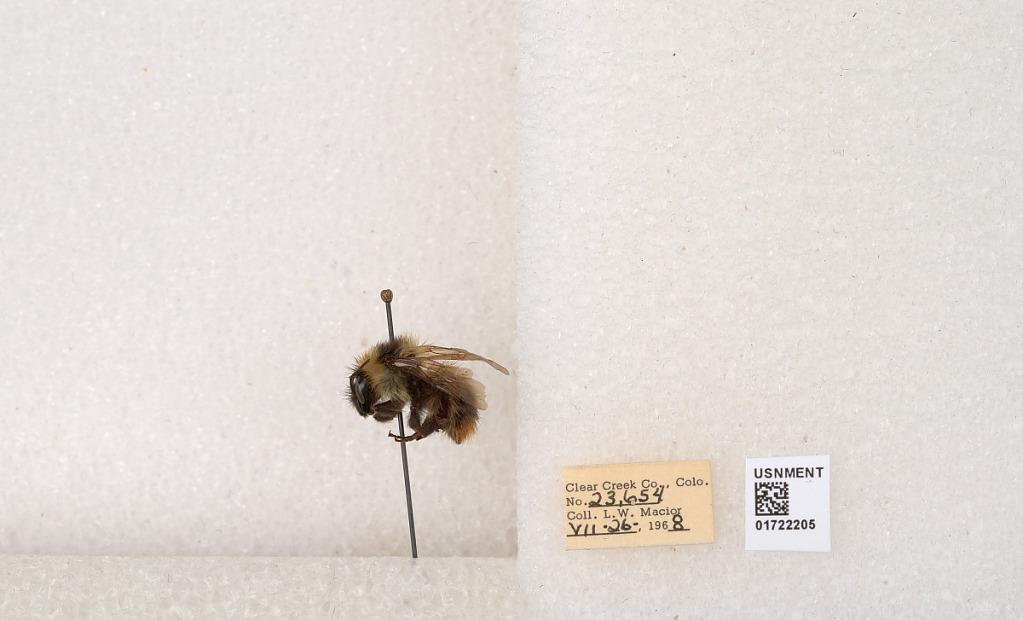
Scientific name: Bombus kirbyellus
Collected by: L. Macior
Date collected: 1968-7-26
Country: United States
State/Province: Colorado
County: Clear Creek
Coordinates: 39.6891, -105.644